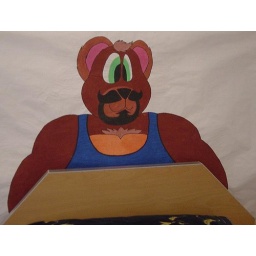
this is a bear that I draw above my bed